1964 World Men's Handball Championship

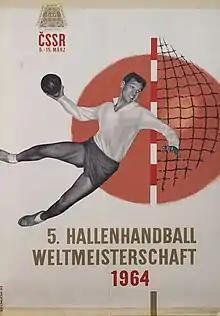
Poster

The 1964 World Men's Handball Championship was the fifth team handball World Championship. It was held in Czechoslovakia. Romania won the championship.